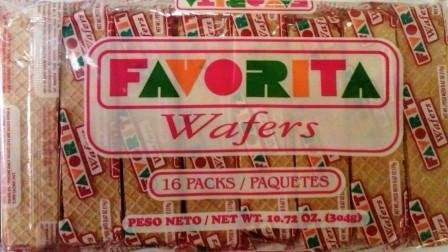
Item Name: (16 Pk.) of Favorita Wafers (Galletas Favorita from Puerto Rico)
Value: 171.52
Unit: Ounce

Price: 14.85